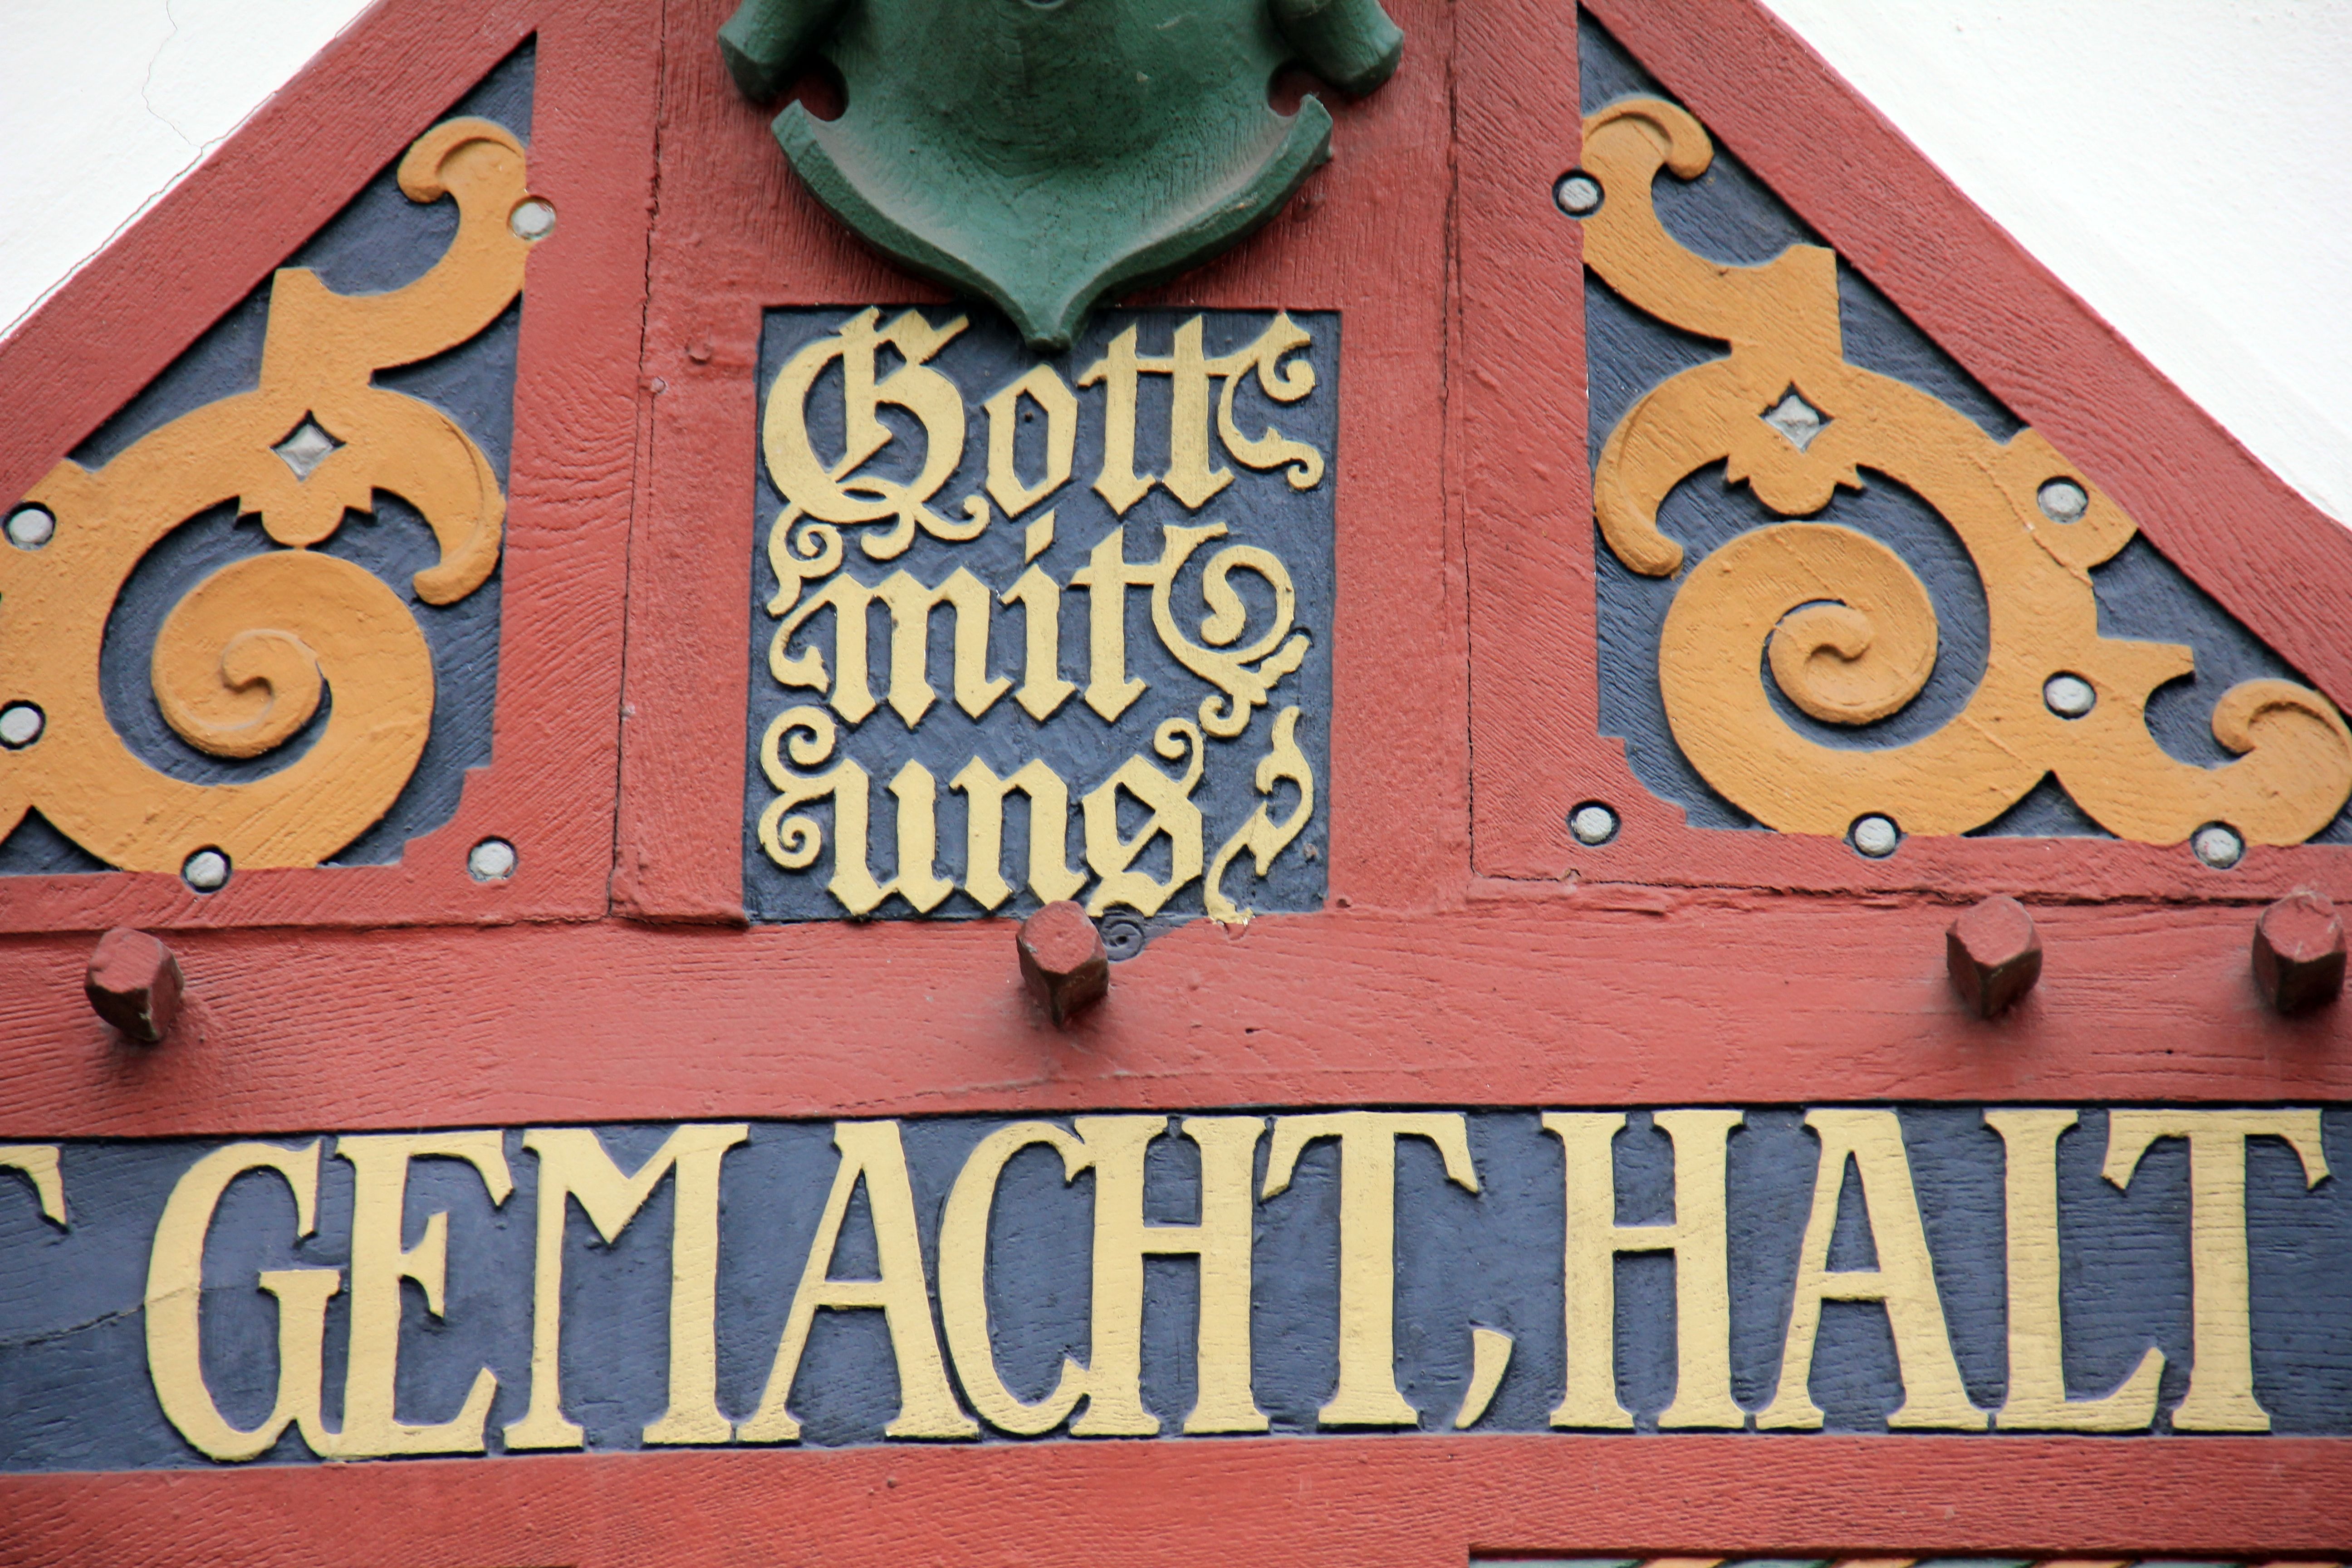
number, home, food, red, color, banner, art, gold, inscription, truss